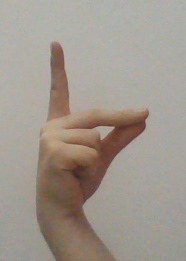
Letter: ta